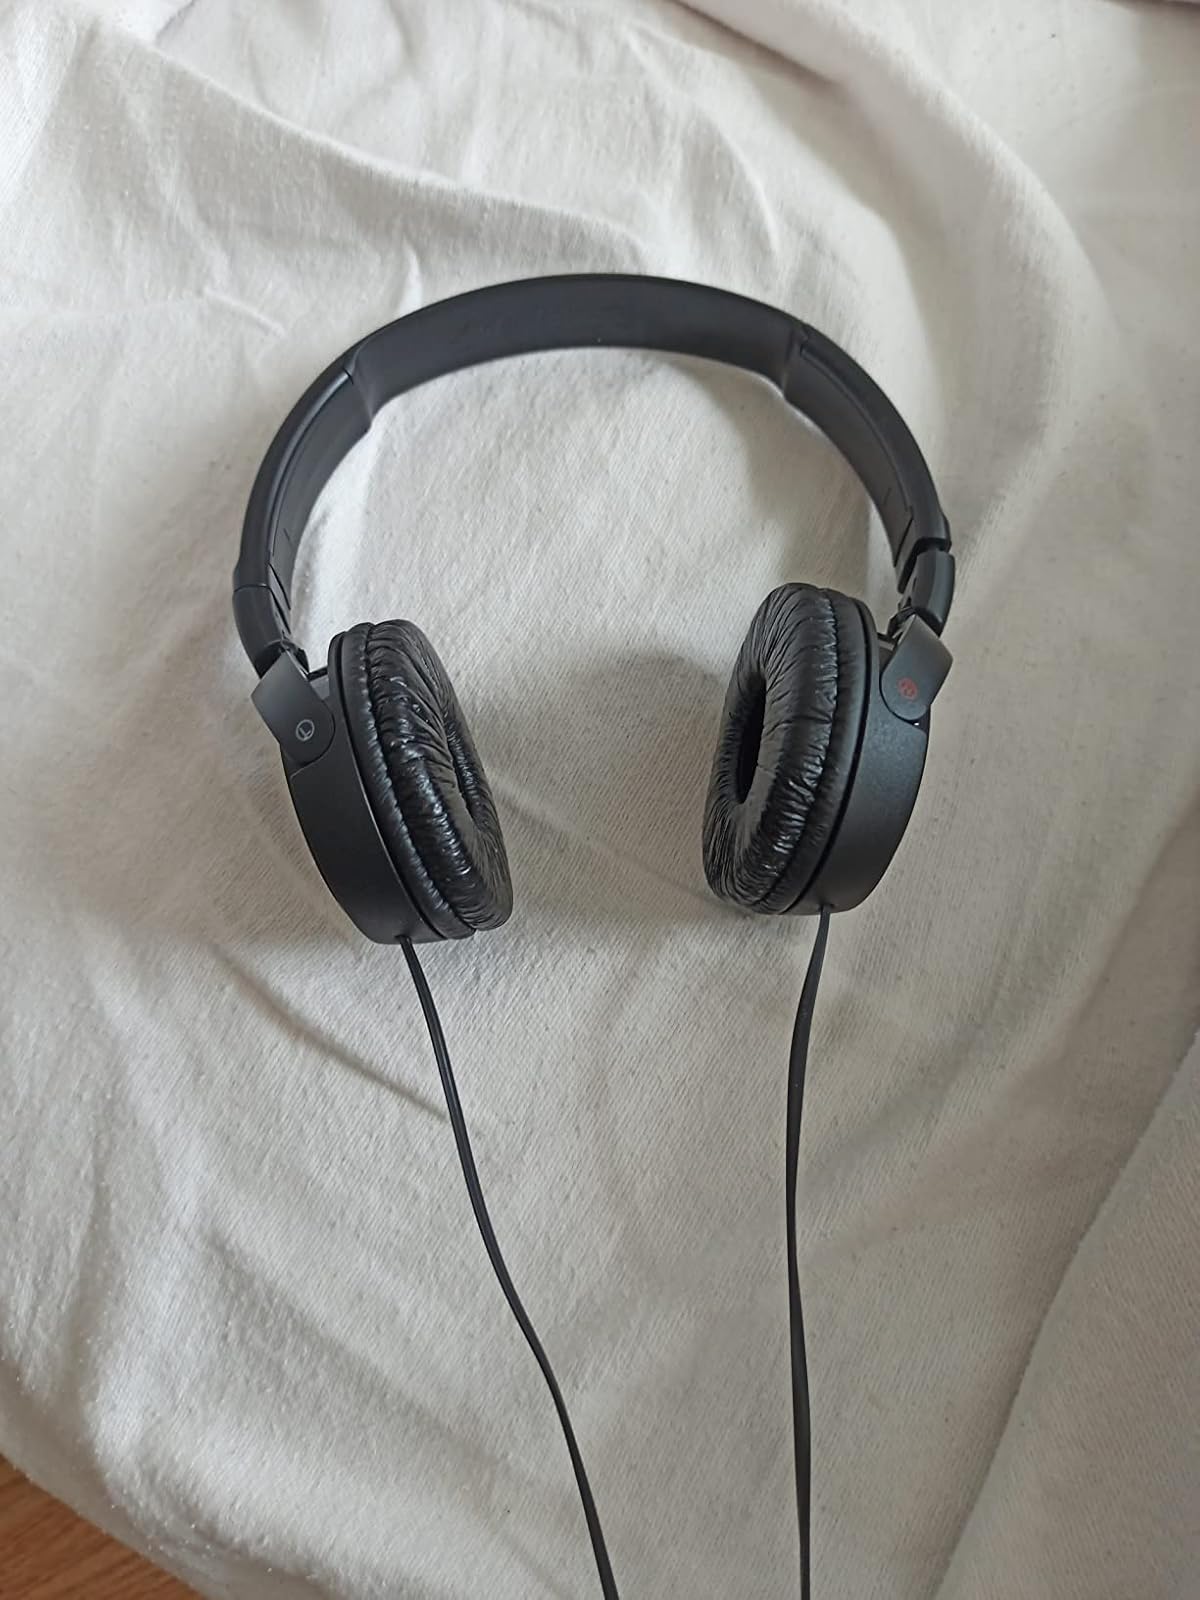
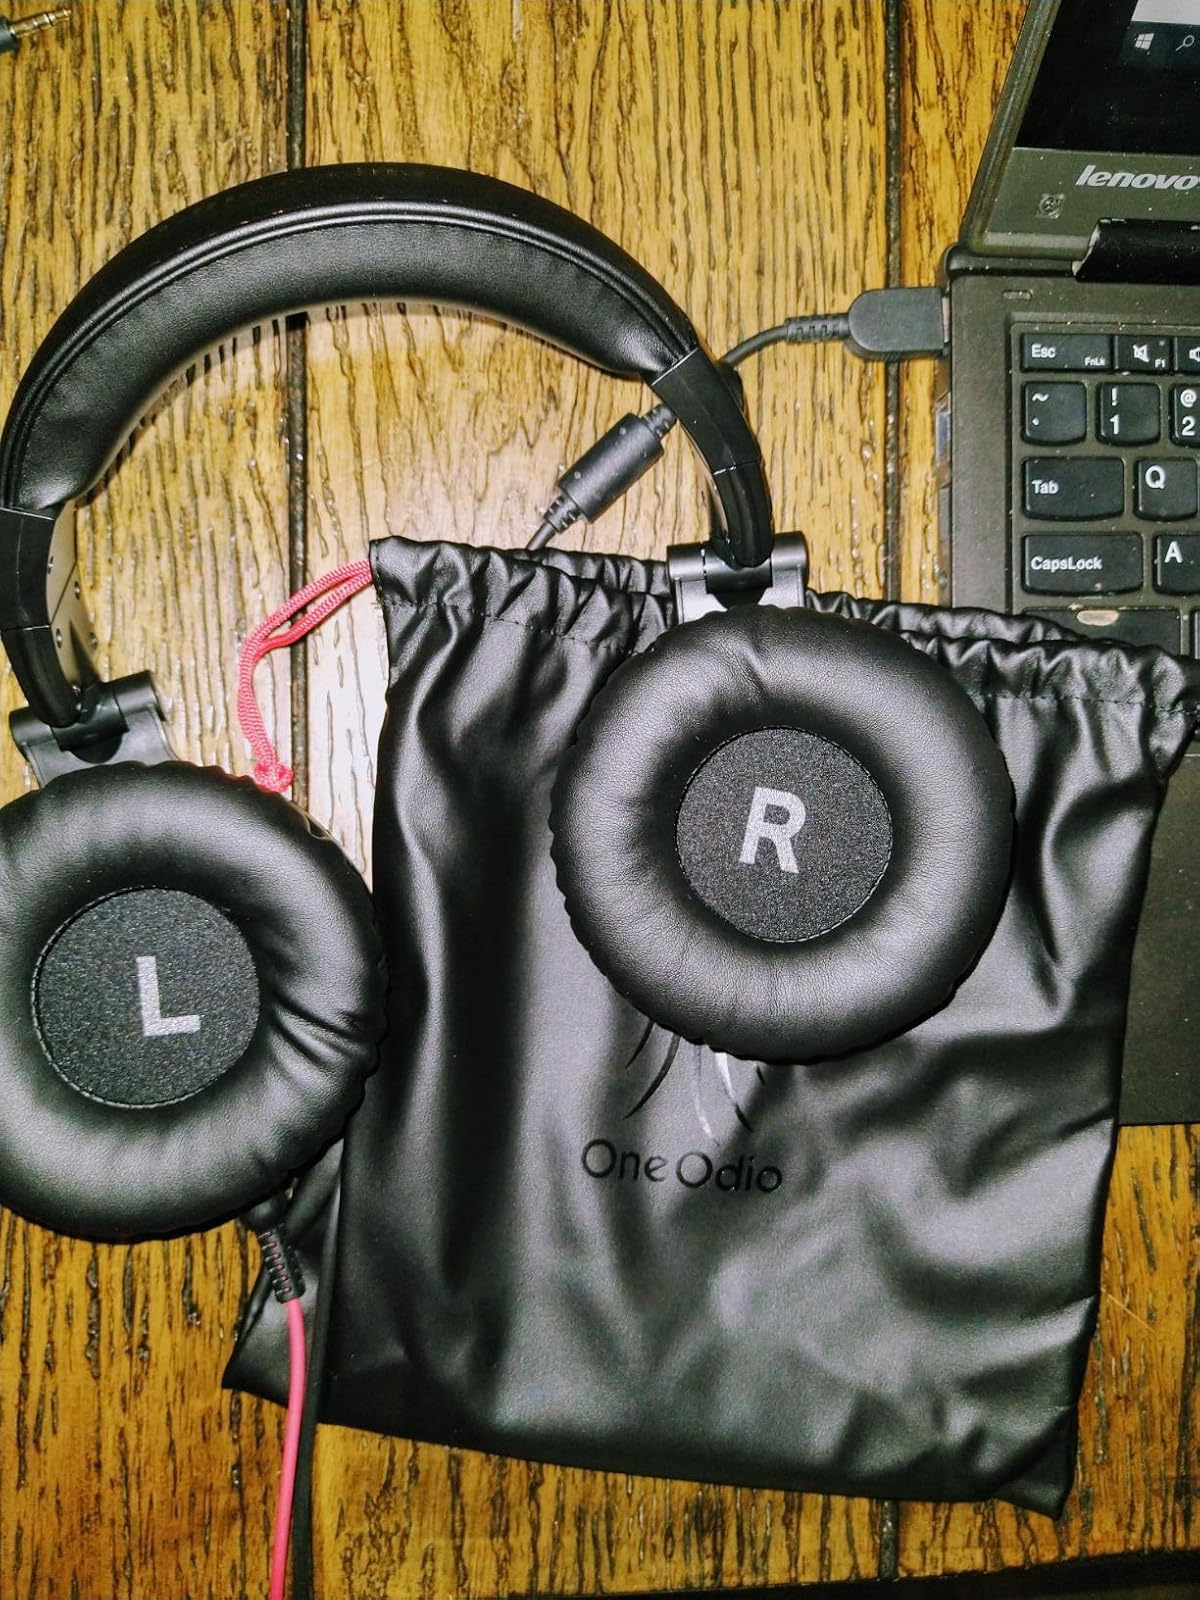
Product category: headphones
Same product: no